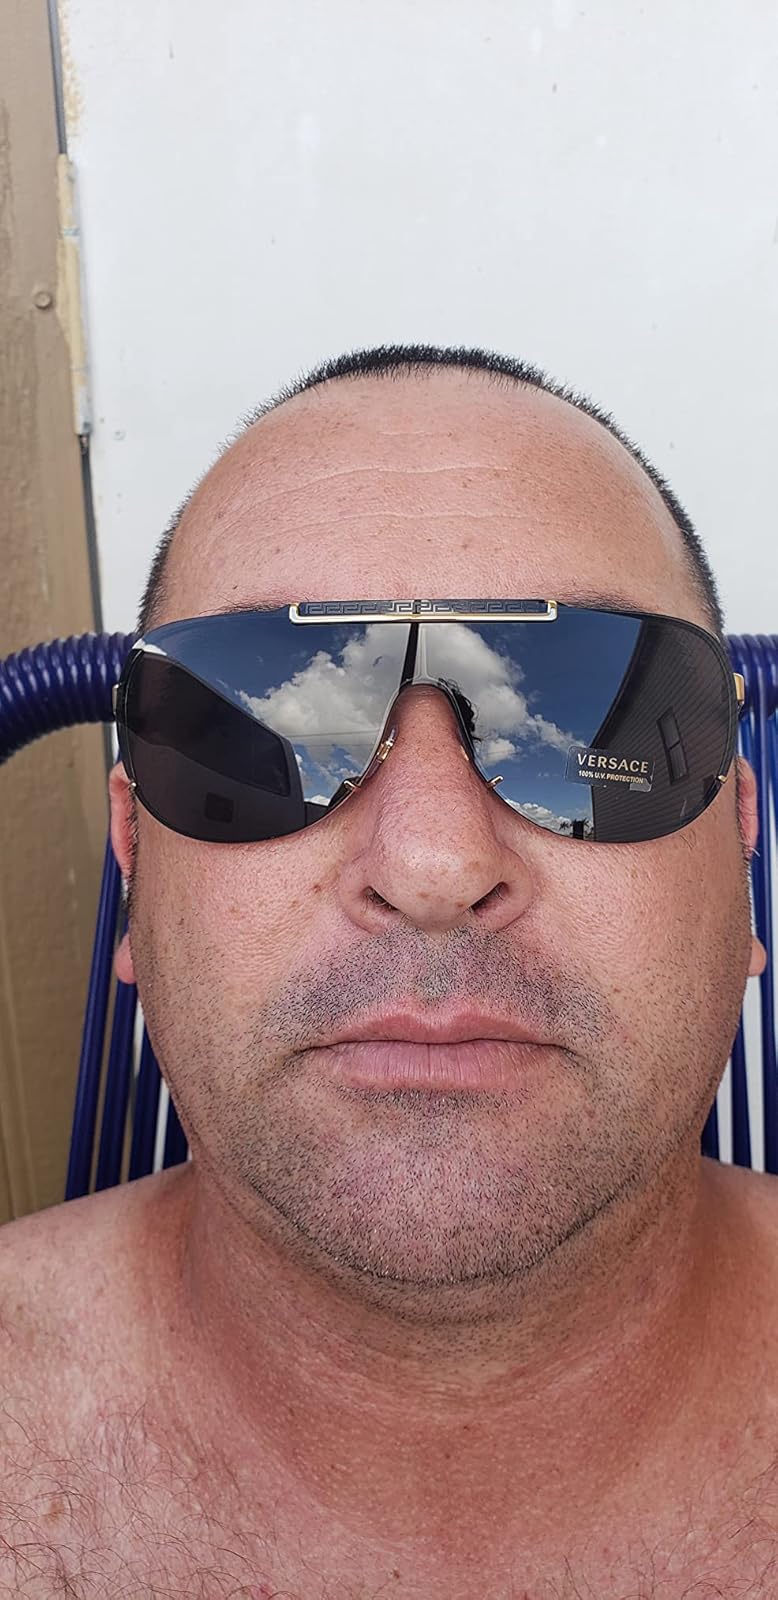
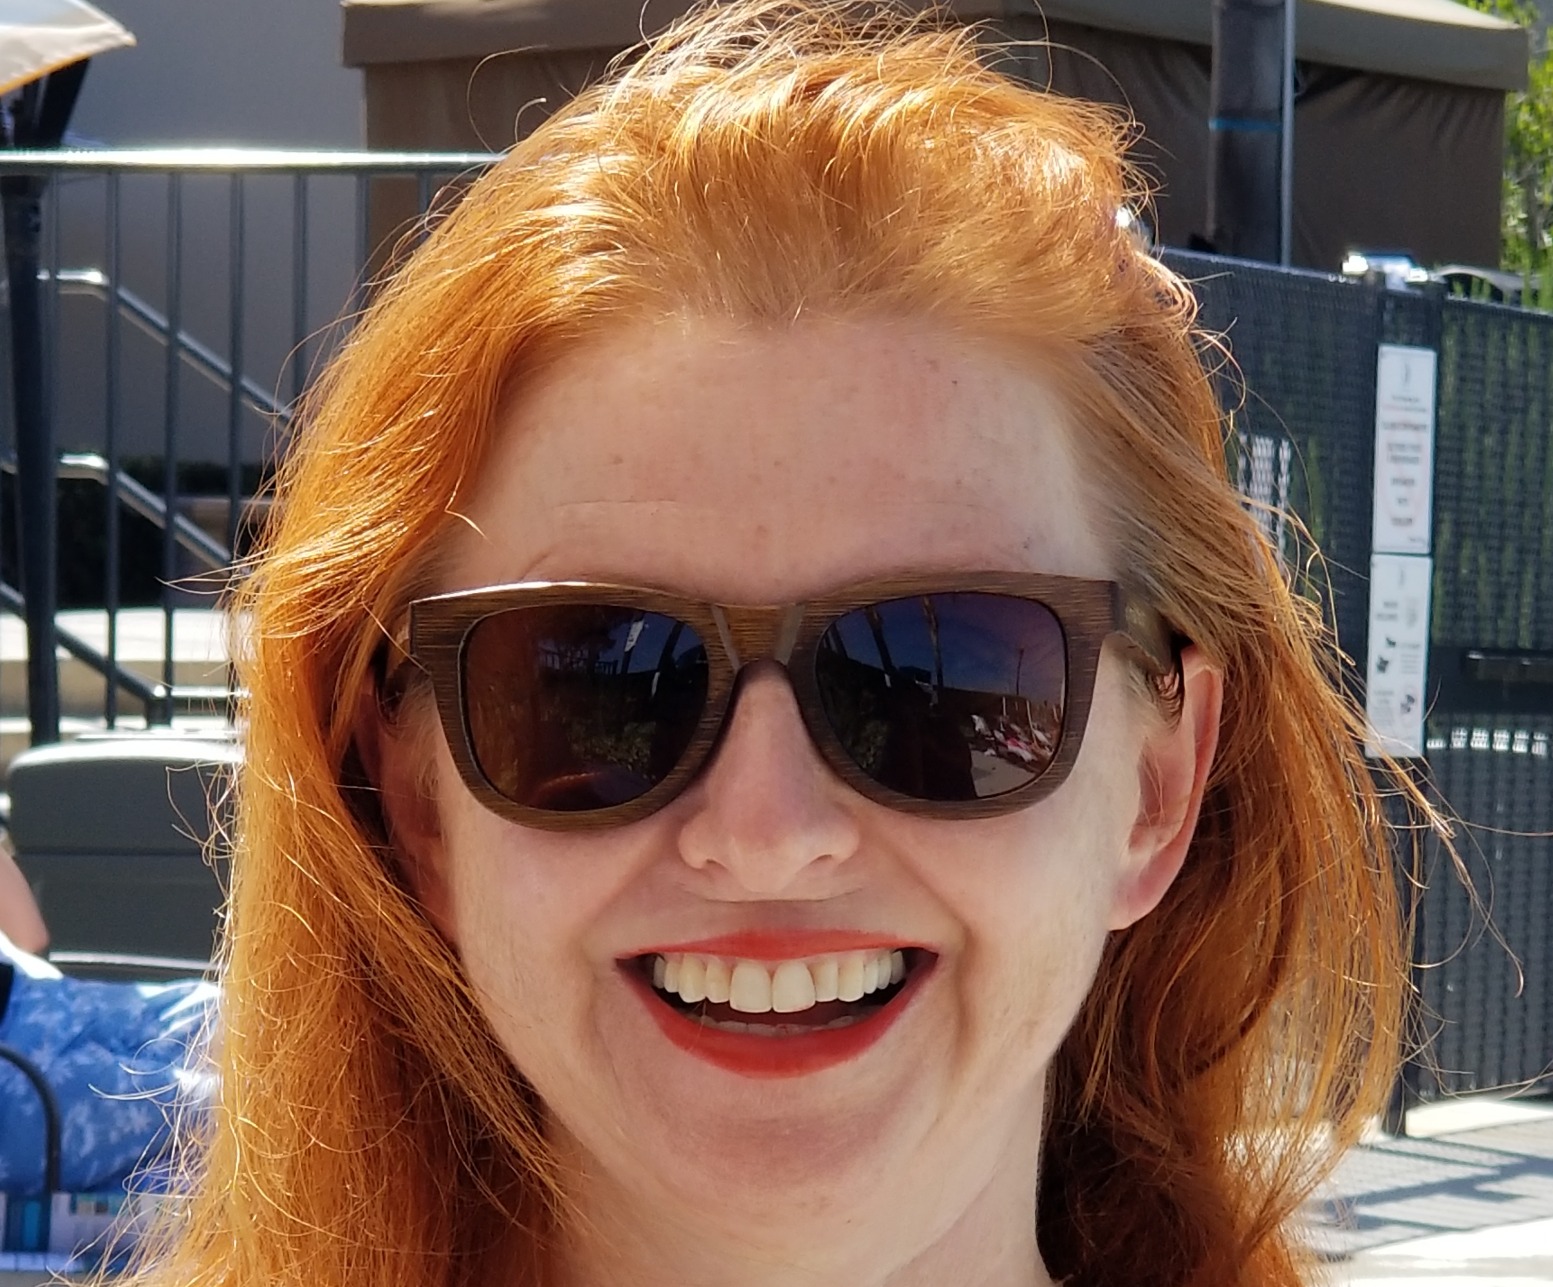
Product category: accessories_sunglasses
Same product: no